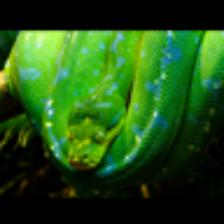
Label: NonHuman